Tribunale speciale per la difesa dello Stato (1926–1943)

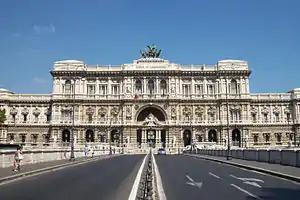
The Palace of Justice, which was the agency's headquarters

The Tribunale speciale per la difesa dello Stato ("Special Tribunal for the Defense of the State") was a special department of the government of Fascist Italy, used to judge crimes against the regime.